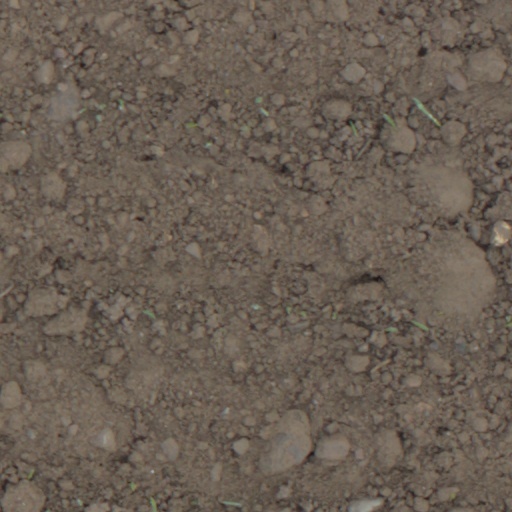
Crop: wheat